Answer in natural language. How many ShelvingUnits are visible in the scene? Choose between the following options: 4, 1, 0, 2 or 3
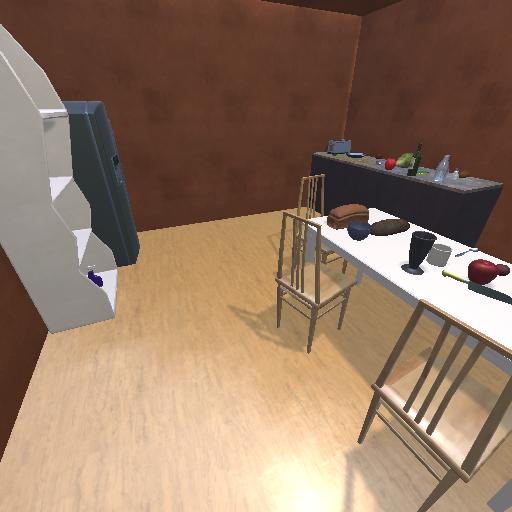
<answer>1</answer>